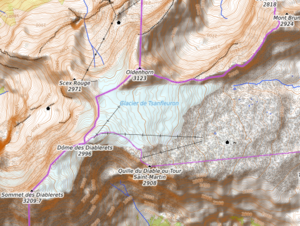
carte réalisée sur umap This map was created from OpenStreetMap project data, collected by the community. This map may be incomplete, and may contain errors. Don't rely solely on it for navigation.
Le glacier de Tsanfleuron, parfois orthographié Zanfleuron, est le plus grand glacier du massif des Diablerets, en Suisse.